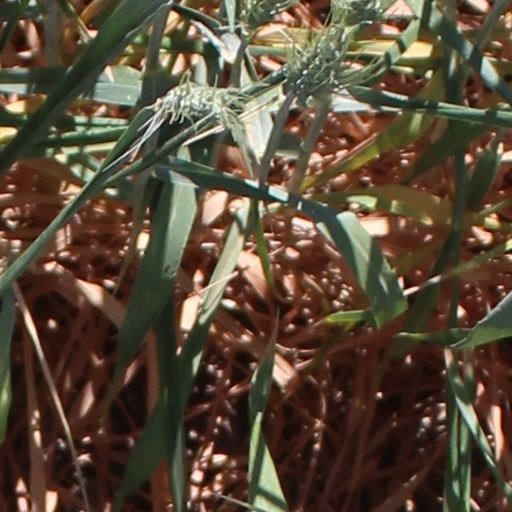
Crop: wheat